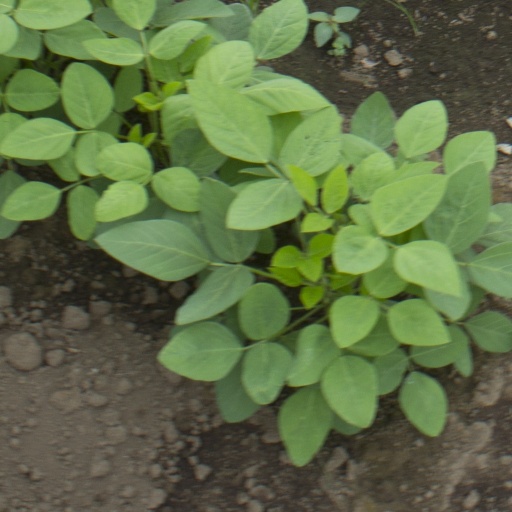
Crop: soybean